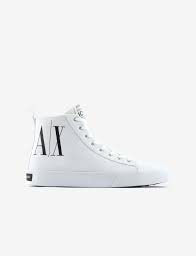
Label: Sneaker